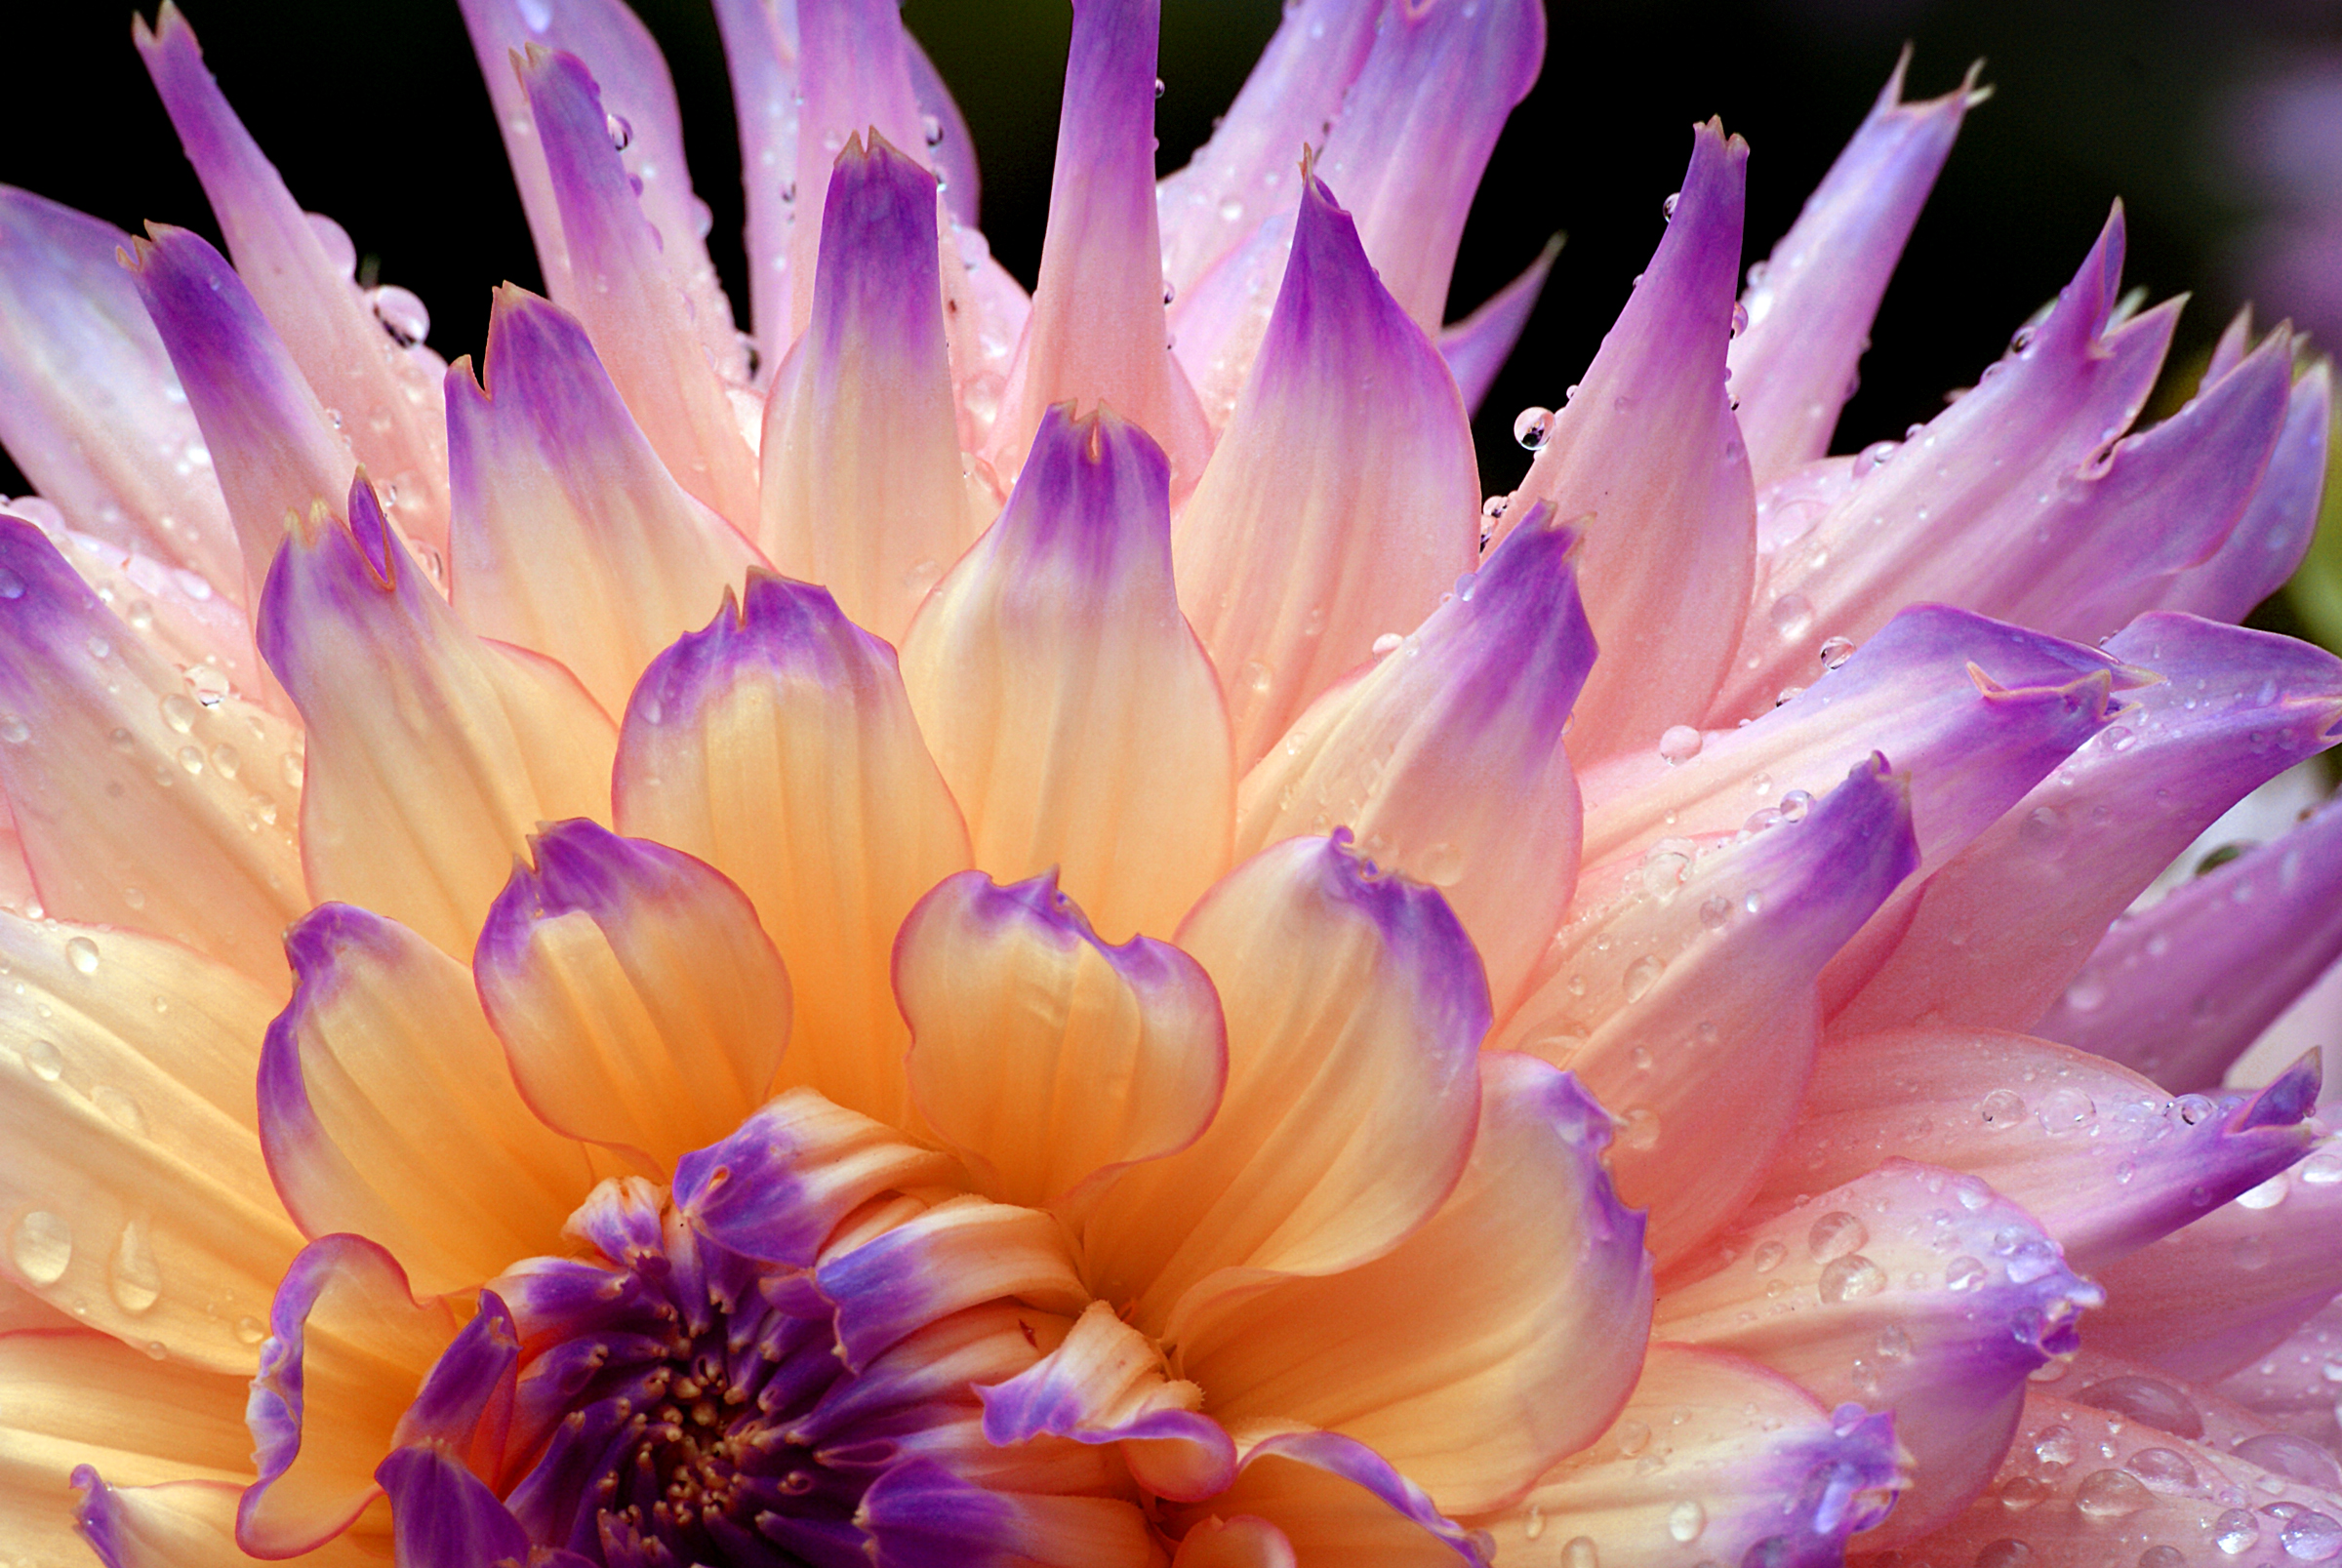
blossom, plant, photography, flower, petal, botany, flora, flowers, close up, blooms, dahlias, macro photography, flowering plant, land plant